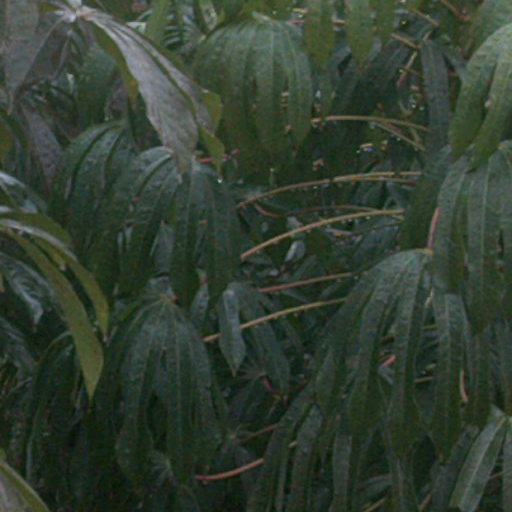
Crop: cassava